Impact play

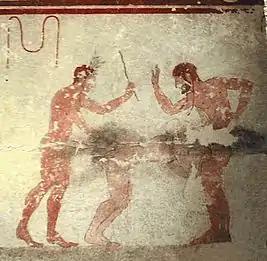
Fresco inside the Etruscan Tomb of the Whipping where two men are portrayed flagellating a person in an erotic situation

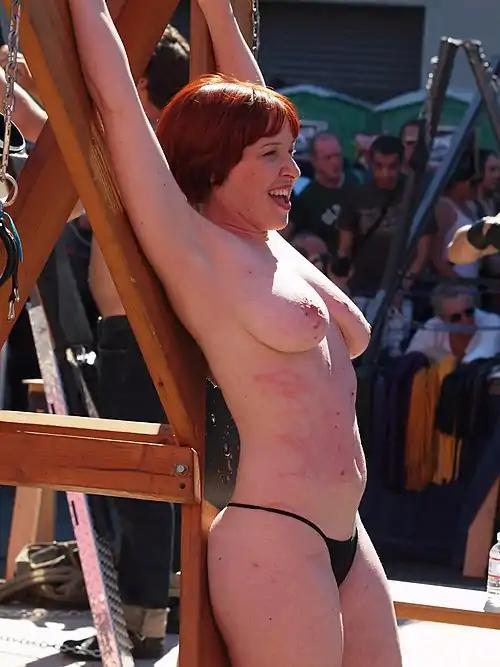
Photo shows a submissive woman bound to Saint Andrew's Cross whipped at Folsom Street Fair 2010. The red marks on her body are from the whipping.

One of the earliest depictions of erotic flagellation is found in the Etruscan Tomb of the Whipping from the fifth century BC, named after its depictions of eroticized flagellation. Another reference related to flagellation is to be found in the sixth book of the "Satires" of the ancient Roman Poet Juvenal (1st–2nd century A.D.) further reference can be found in Petronius's "Satyricon" where a delinquent is whipped for sexual arousal.